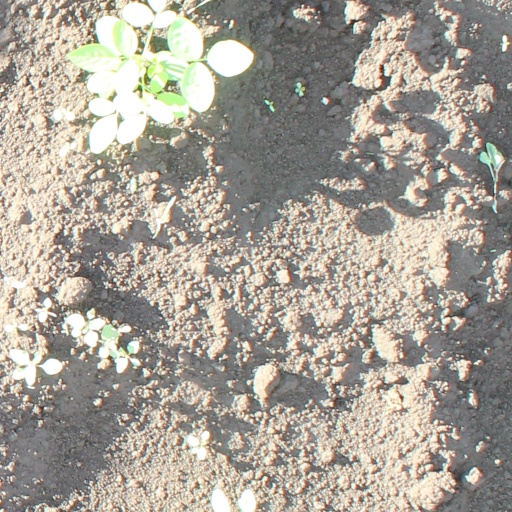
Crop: soybean